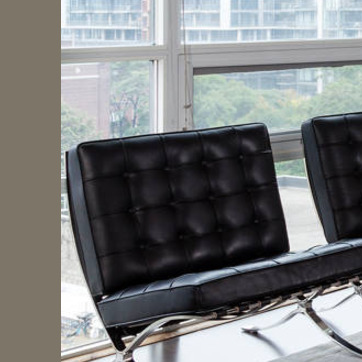
Material: leather